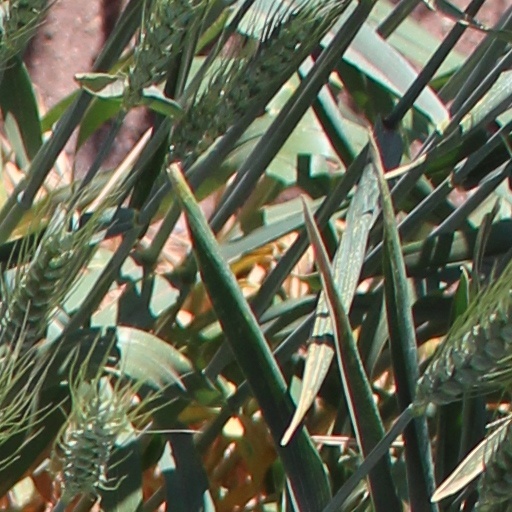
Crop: wheat